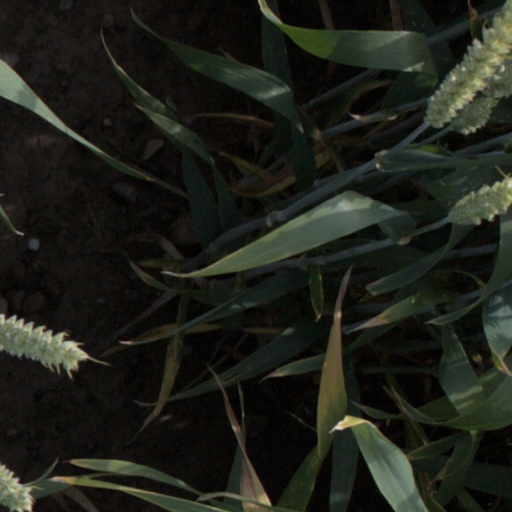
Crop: wheat